Start menu

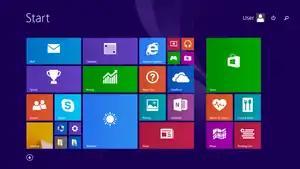
The Start screen in Windows 8.1, with the Power and Search button also visible

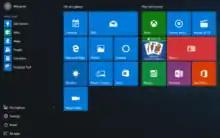
The Start menu in Windows 10, prior to version 1607

On Windows 8 and Windows Server 2012, an update to the Start menu known as the "Start screen" was introduced. It covers the entire screen and no longer features the right column. It shows larger tiles for programs and, whenever possible, displays dynamic content supplied by the program directly on the tile itself (known as a "live tile"), behaving similarly to a widget. For instance, the live tile for an email client may display the number of unread emails. The Start screen allows users to uninstall their programs by right-clicking on them and selecting "Uninstall". Pinned apps can be placed in groups. The search box is initially hidden but can be viewed by clicking the search button on the charms bar and can also be brought up as it receives keyboard input. True to its name, the Start screen is the first screen that a user sees upon login.